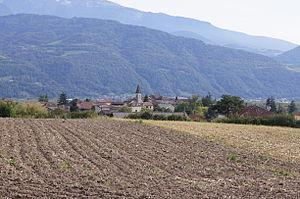
ST NAZAIRE LES EYMES le village
Saint-Nazaire-les-Eymes est une commune française située dans le département de l'Isère et dans la région Auvergne-Rhône-Alpes.